Airy (lunar crater)

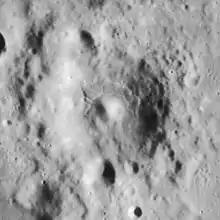
Lunar Orbiter 4 image

Airy is a lunar impact crater located in the southern highlands. It is named in honour of British astronomer George Biddell Airy. It forms the southernmost member of a chain of craters consisting of Vogel, Argelander, and Airy. A little further to the south lies Donati. Airy has a worn, and somewhat polygonal rim that it broken at the northern and southern ends. It has a fractured floor and a central peak.